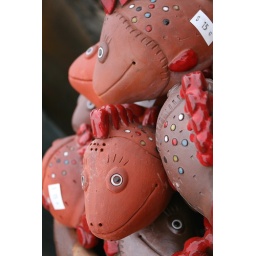
Ceramic fish at a pot shop in Moss Landing